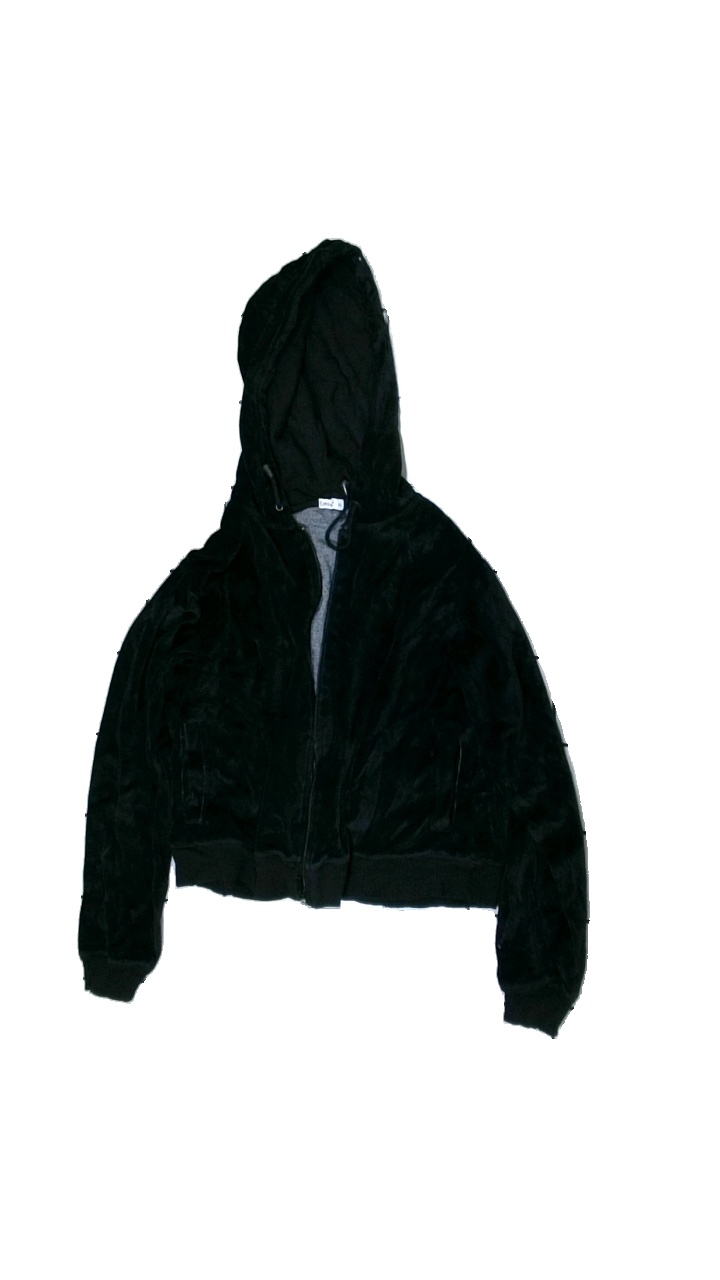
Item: Hoodie (Ladies)
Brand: Emilia
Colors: Black
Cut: Regular
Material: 80% cotton, 20% polyester
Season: Autumn
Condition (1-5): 2
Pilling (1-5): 3
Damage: dysfunctional zipper
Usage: Export
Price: <50